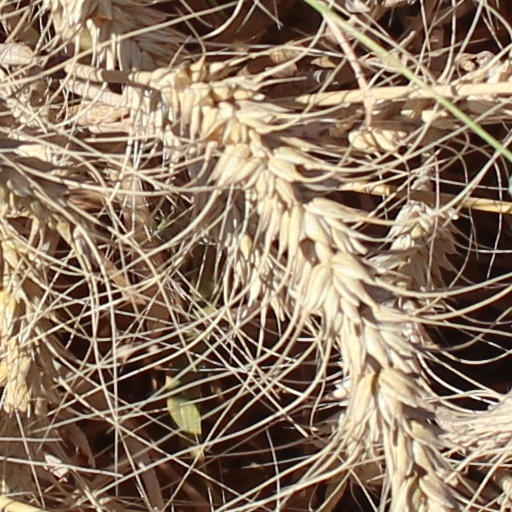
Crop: wheat